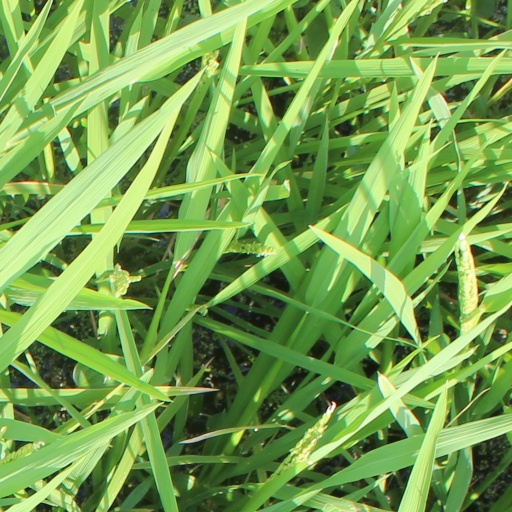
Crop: rice